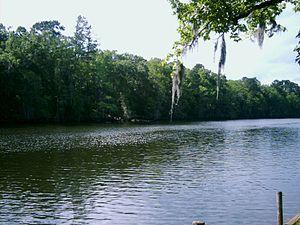
Le lac Caddo est un lac de 103 km², situé sur la frontière entre le Texas et la Louisiane. Il tire son nom d'une tribu indienne autochtone. C'est une zone protégée internationalement par la convention RAMSAR, où pousse la plus grande forêt de cyprès au monde. Le lac Caddo est le deuxième plus grand lac du Sud des États-Unis. Mais il n'a pas gardé son état originel : un barrage y a été construit dans les années 1900.